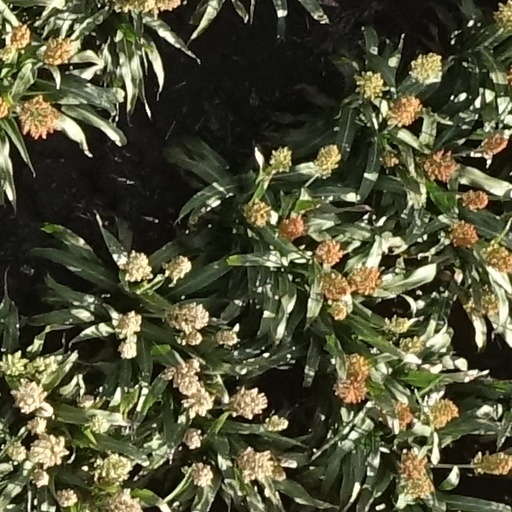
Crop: sorghum